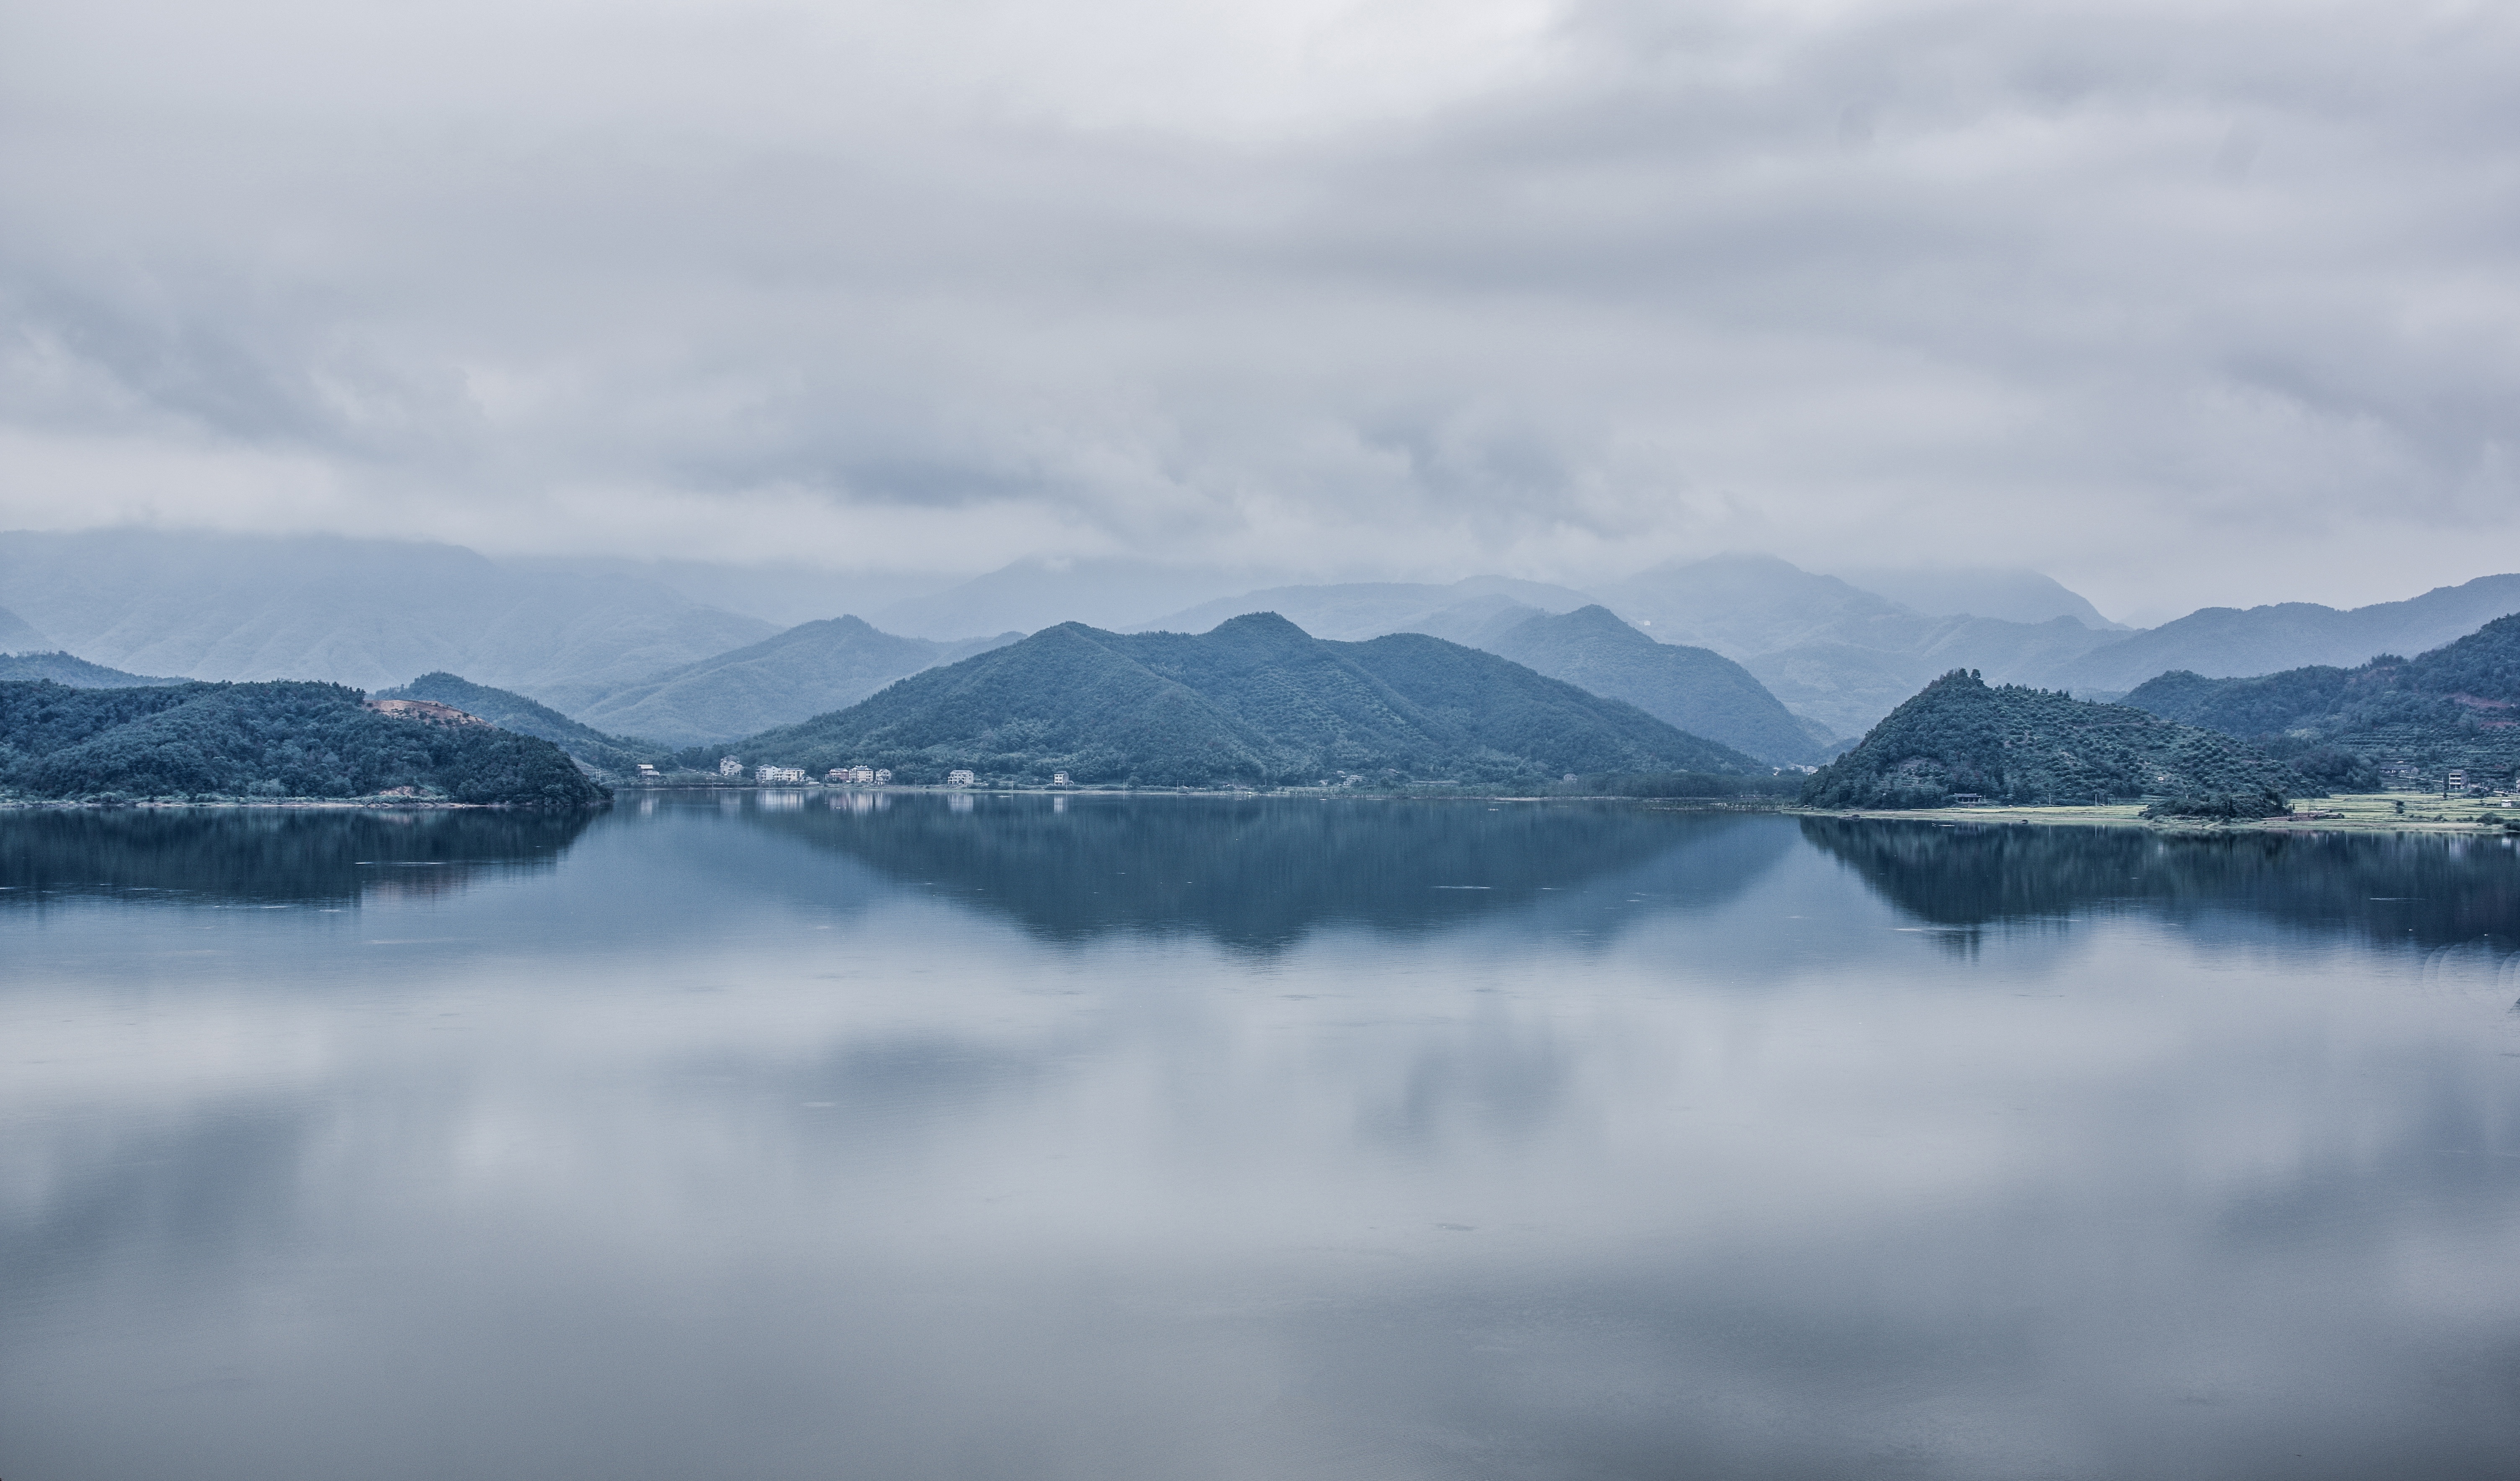
landscape, sea, water, nature, mountain, snow, winter, cloud, sky, mist, morning, lake, mountain range, reflection, weather, fjord, reservoir, body of water, loch, landform, atmospheric phenomenon, mountainous landforms, glacial landform